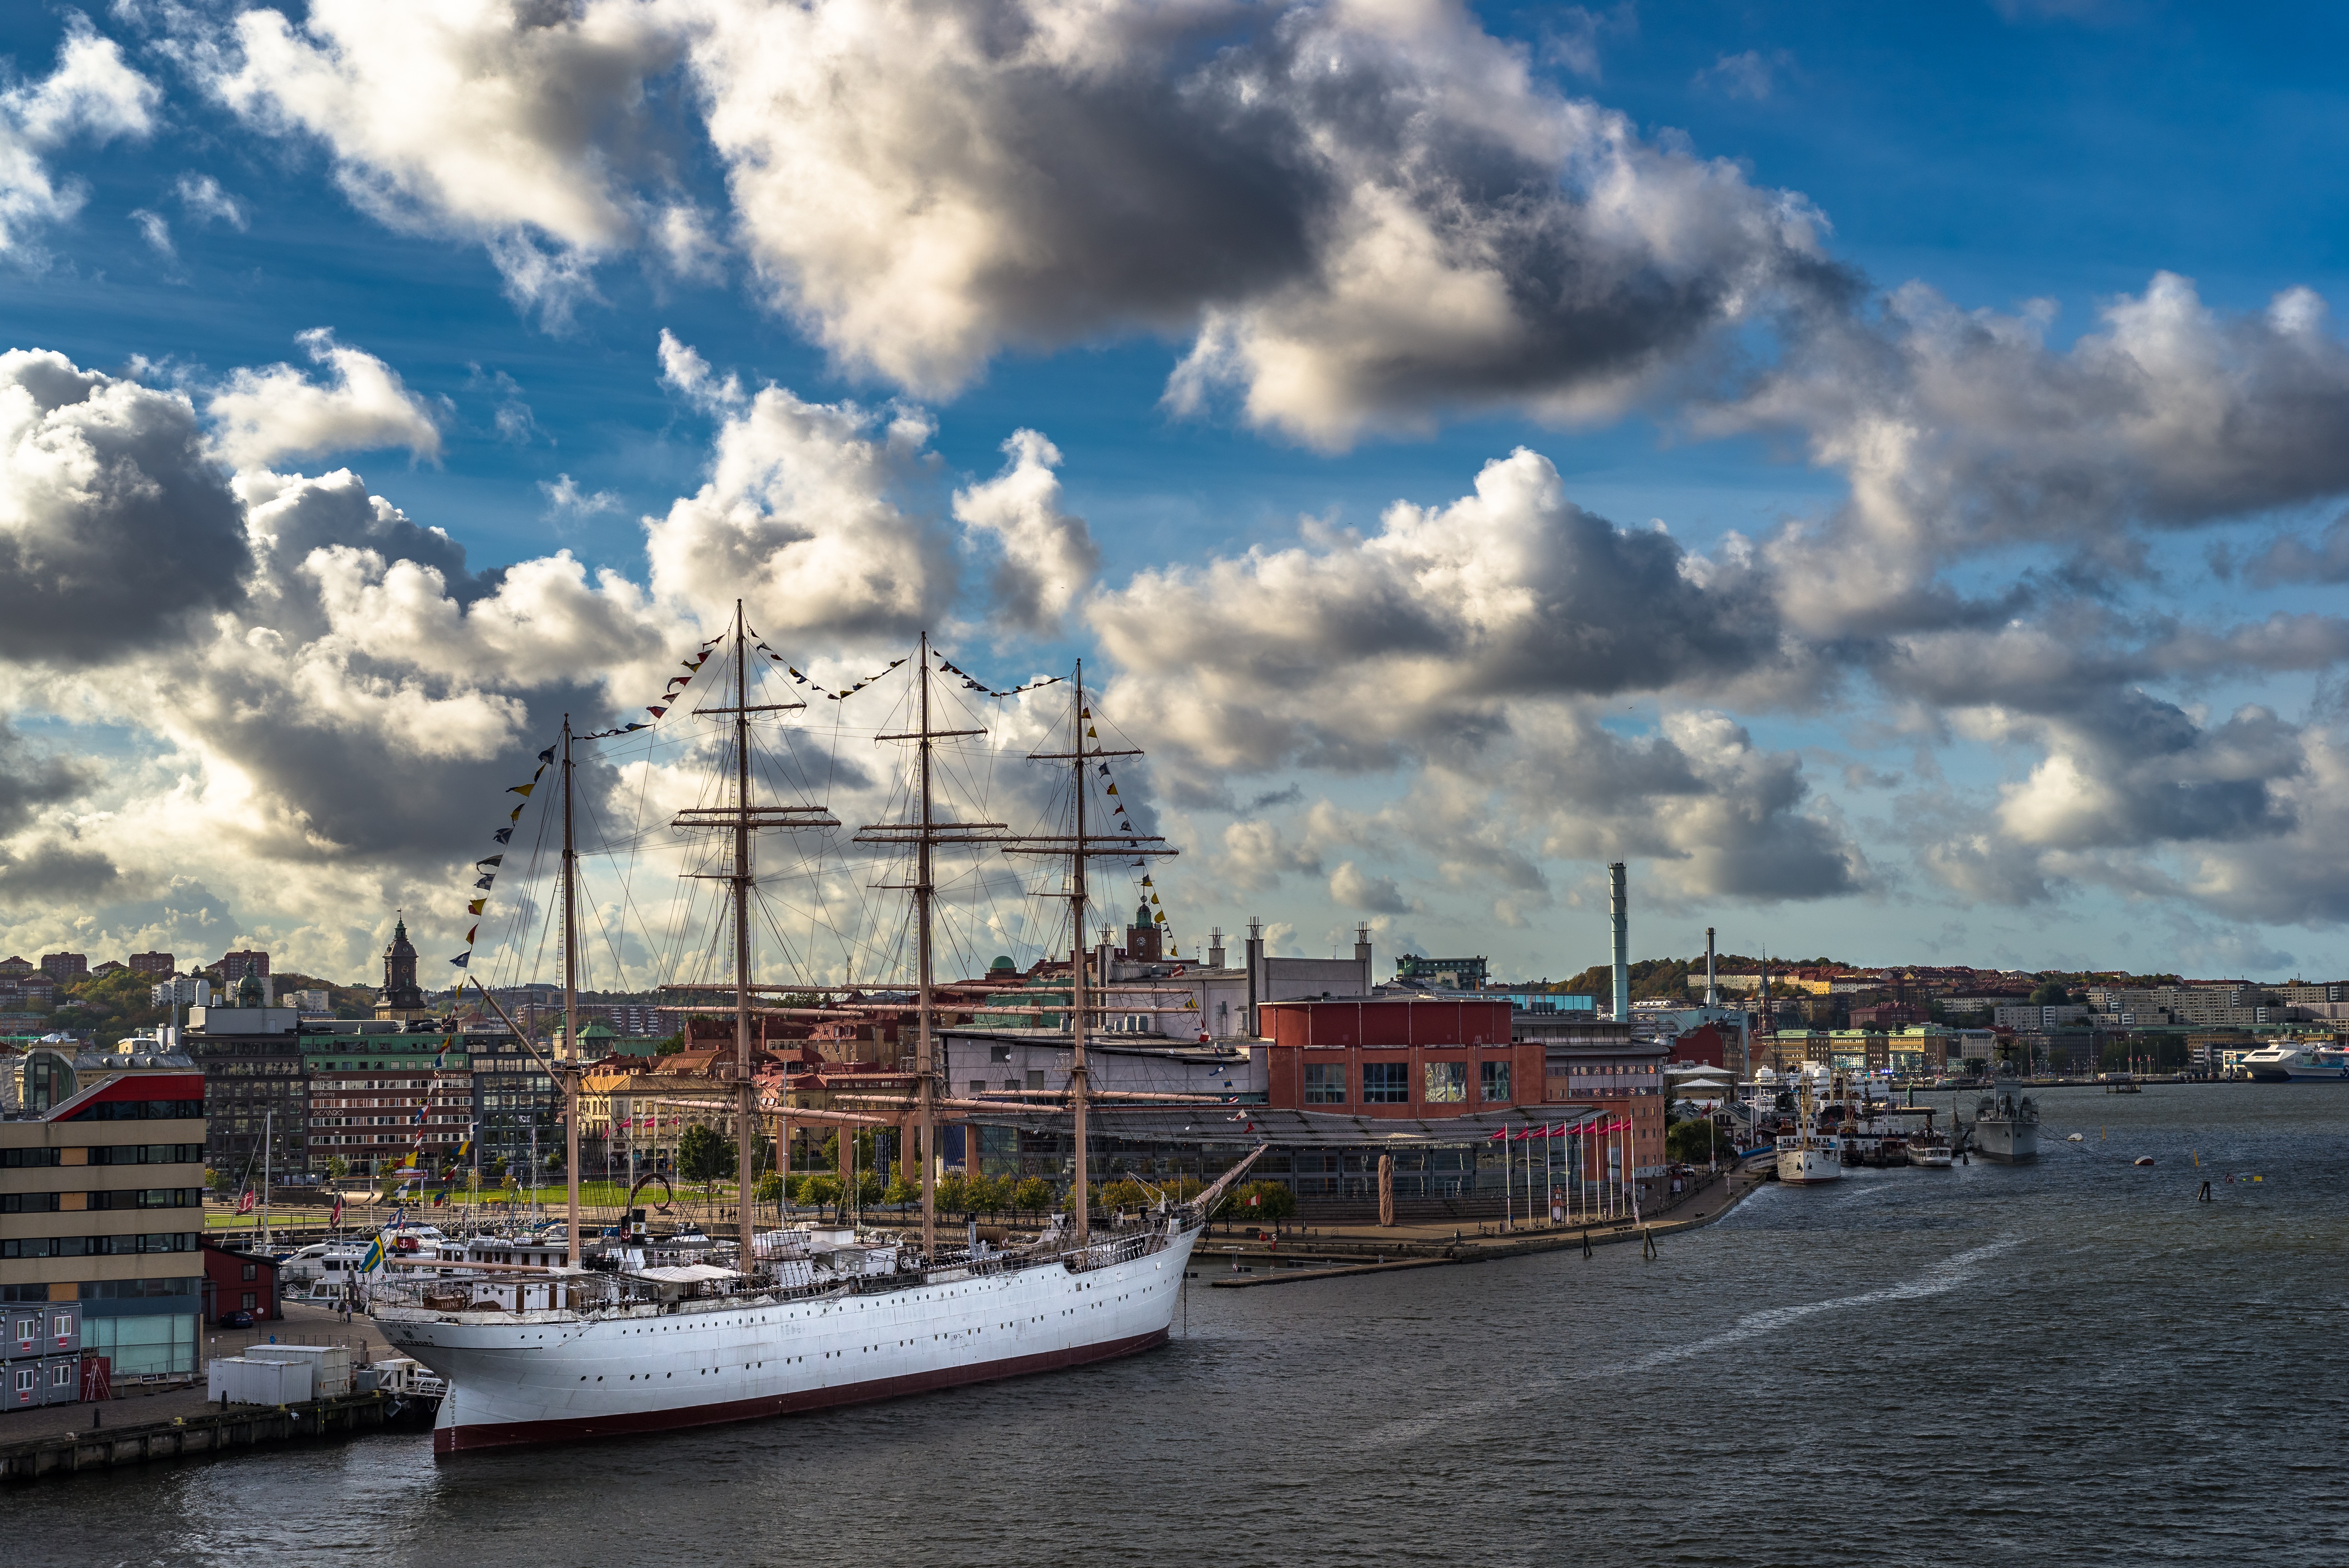
sea, coast, water, dock, cloud, boat, river, ship, cityscape, vehicle, opera, bay, harbor, port, waterway, hdr, sweden, channel, watercraft, himmel, gothenburg, passenger ship, barken viking, small boom, gota river